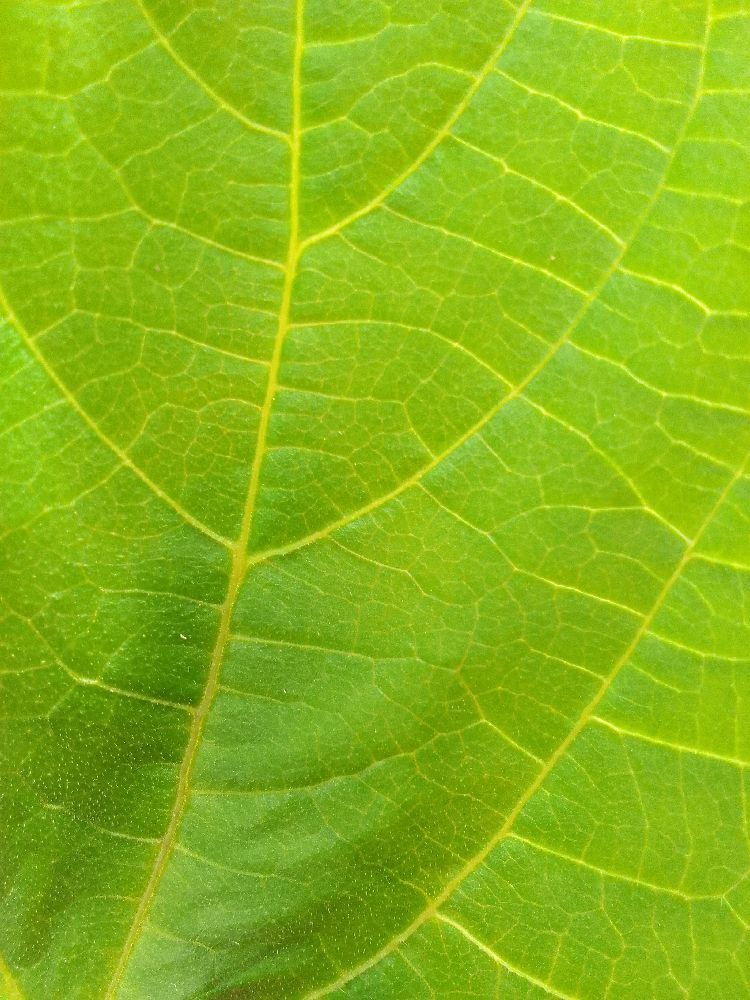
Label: healthy